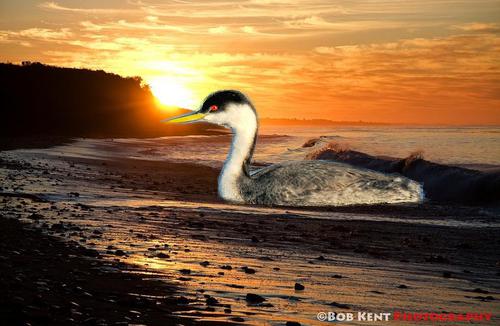
Bird species: Western_Grebe
Bird type: waterbird
Background: water